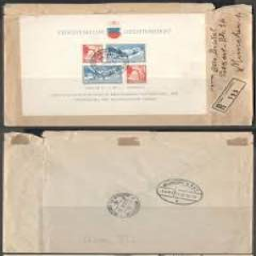
Liechtenstein PostalMuseum